Wilson's Creek National Battlefield

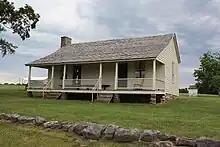

The Ray House, which is still preserved on the battlefield, dates to before the Civil War, and was used as a field hospital following the battle. General Lyon's body was brought to the Ray House by Confederate soldiers after the Union army retreated from the field. The house is open for tours during limited hours over the summer. The tour loop also includes a stop at Bloody Hill, the site of heavy fighting during the battle, as well as the site of Lyon's death. The site of Lyon's death is marked with a monument, which was dedicated in 1928. Several cannons are also on display at Bloody Hill.